Equestrian statue

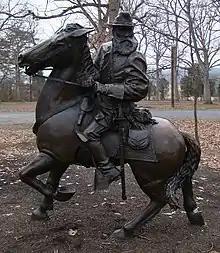
Equestrian statue of Confederate General James Longstreet on his horse Hero in Pitzer Woods at Gettysburg National Military Park, Gettysburg, PA

The monument to general Jose Gervasio Artigas in Minas, Uruguay (18 meters tall, 9 meters long, 150,000 kg), was the world's largest equestrian statue until 2008. The current largest is the 40-meter-tall equestrian statue of Genghis Khan at Boldog, 54 km from Ulaanbaatar, Mongolia, where, according to legend, Genghis Khan found the golden whip.